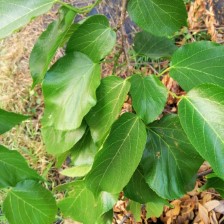
Variety: TaiwanMeacho